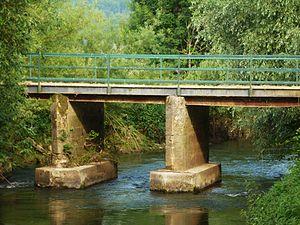
Une photographie du pont de Connage sur la rivière Bar, affluent de la Meuse.
Connage est une localité de Chémery-Chéhéry et une ancienne commune française, située dans le département des Ardennes en région Grand Est.